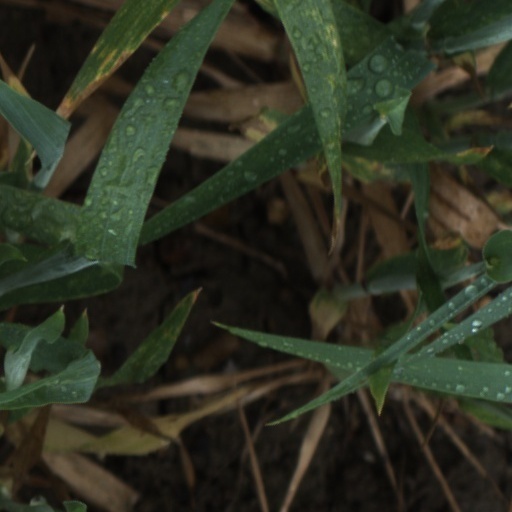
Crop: wheat